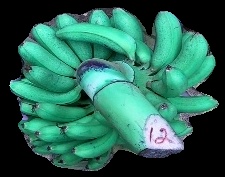
Variety: rasbale
Grade: grade1